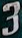
Number: 3